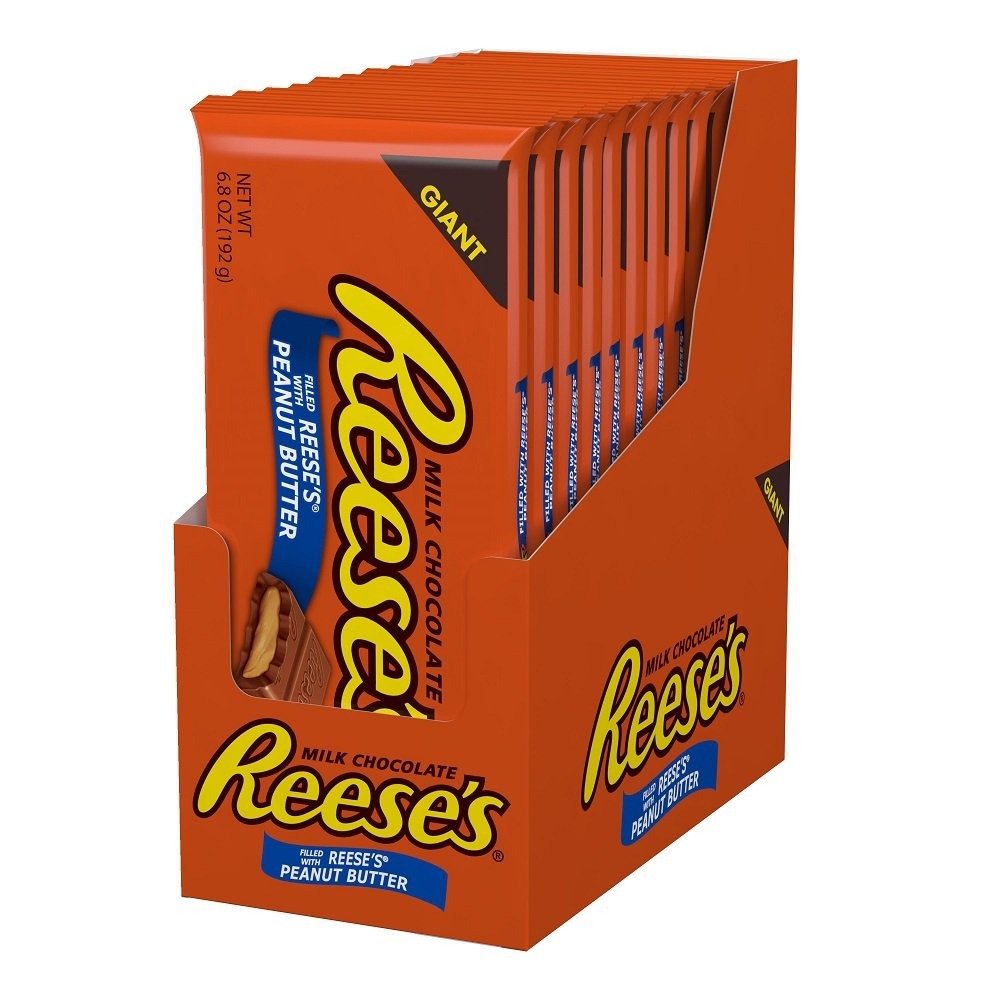
Item Name: REESE's Giant Filled Peanut Butter, (6.8-Ounce Bar, Pack of 12)
Bullet Point 1: 12 Pack
Bullet Point 2: Perfectly Sized for Parties, Birthdays, The Office, and Snacking
Bullet Point 3: Always Ships Fast and Fresh!
Value: 81.6
Unit: Ounce

Price: 59.97